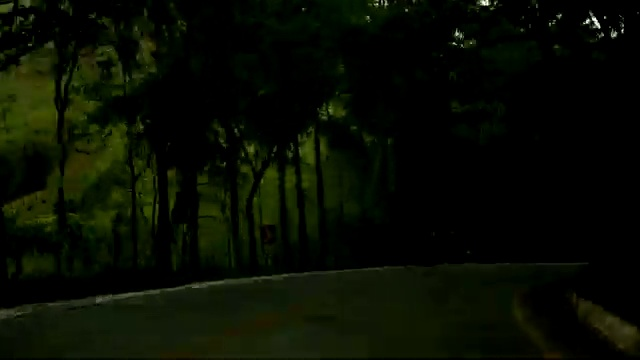
Fire: no
Smoke: no